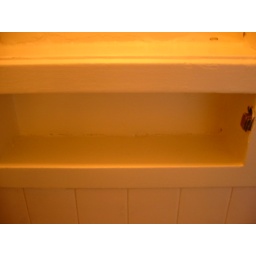
Fba - cabinet over sink 5